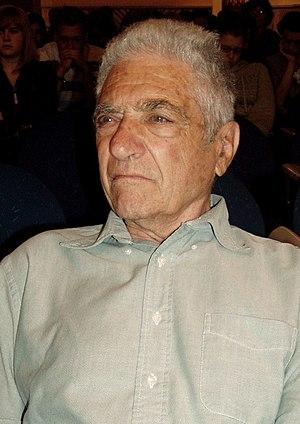
Le préhistorien Léon Henri-Martin explore la grotte ornée du Roc de Sers en Charente.
Jack Steinberger est un physicien suisse et américain. Lui, Melvin Schwartz et Leon Lederman sont colauréats du prix Nobel de physique de 1988 pour leurs travaux sur les neutrinos.